Economy of the Empire of Japan

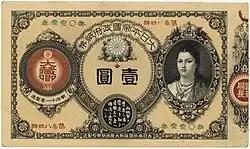
A 1-yen banknote, 1881

The official government entities that guided the Japanese national economy were the Economy and Finance Ministry, the Bank of Japan, and the Industry and Commerce Ministry. For military spending, there was the Navy Ministry and the Ministry of the Army.